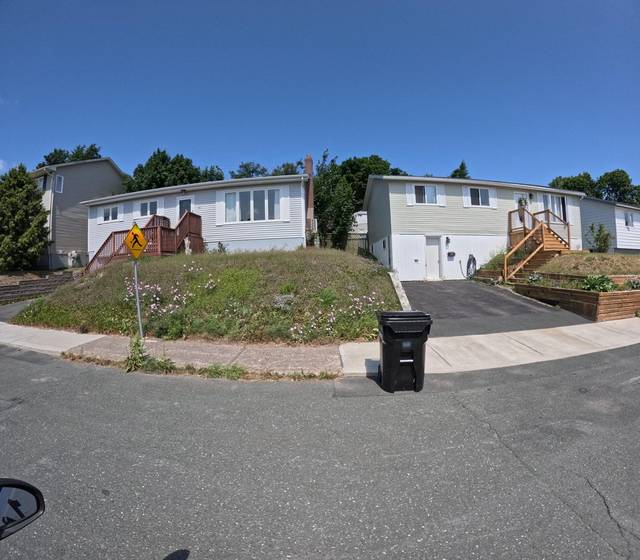
Region: Canada
Coordinates: 47.528, -52.768